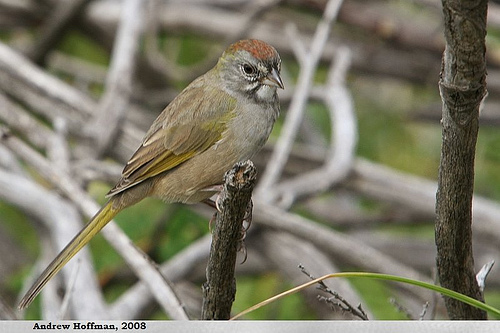
a brown bird with slightly yellow coloring on its tail and wings, with a short, sharp beak.
this bird has a brown crown, a grey breast, and a large outer rectrices
this is a bird with a grey belly, yellow wings and a brown crown.
the bird has a black eyering and a small black bill.
this small bird is light brown and has a darker brown crown.
this bird is green with grey and red and has a very short beak.
this is a yellow and grey bird with orange on the top of its head.
this bird has wings that are brown and has a grey bellya bird with a small beak, grey neck and belly with yellow and brown wings.
this bird is grey with green and has a very short beak.
Species: Green Tailed Towhee